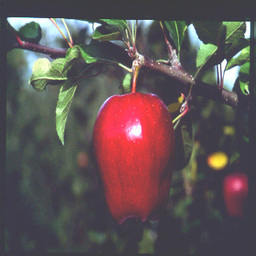
Label: Apple